Survivor (franchise)

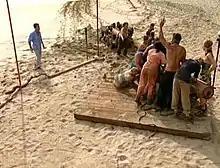
Tribes compete frequently in both mental and physical challenges to win rewards or immunity, such as this race to pull cannons during the first episode of "".

During both pre- and post-merge parts of the game, the castaways compete in a series of challenges. Tribes are alerted to these upcoming challenges by a message, often in rhyme, delivered to camp by the production team at a basket or box on a nearby tree; this message has come to be called "treemail", playing off the word "e-mail". The message typically hints at what the challenge might be. The message may also provide props to demonstrate this, practice equipment for the players, or a sampling of the reward. Challenges can last from a few minutes to a couple of hours. The longest Survivor challenge was 11 hours and 55 minutes in the final immunity challenge in "".